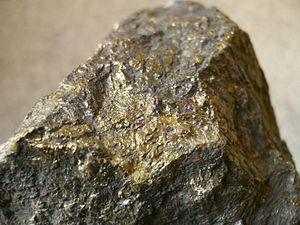
Les Hautes-Mynes ou mines du Thillot sont un site minier d'extraction de minerai de cuivre classé monument historique situé dans la Haute Vallée de la Moselle sur la commune du Thillot, dans l'actuel département français des Vosges. Le site fut exploité par les ducs de Lorraine entre 1560 et 1761.